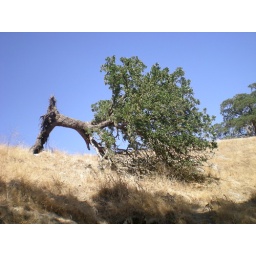
tree in the open space behind our house